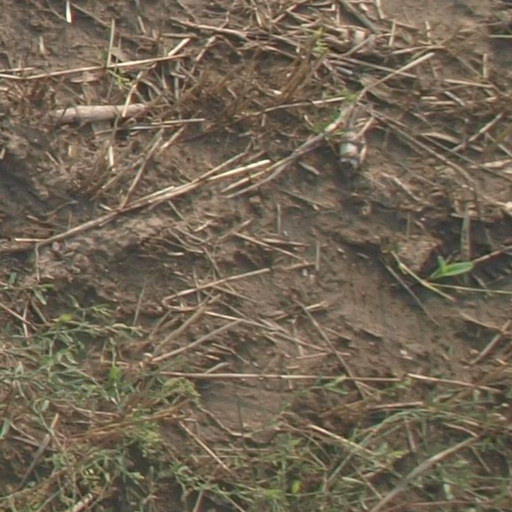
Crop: maize; corn